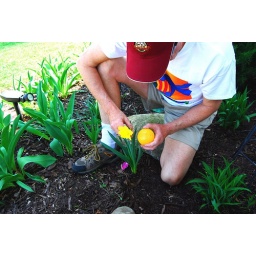
I found this plastic ball in the yard.  I wanted it to meet something real....like this flower.